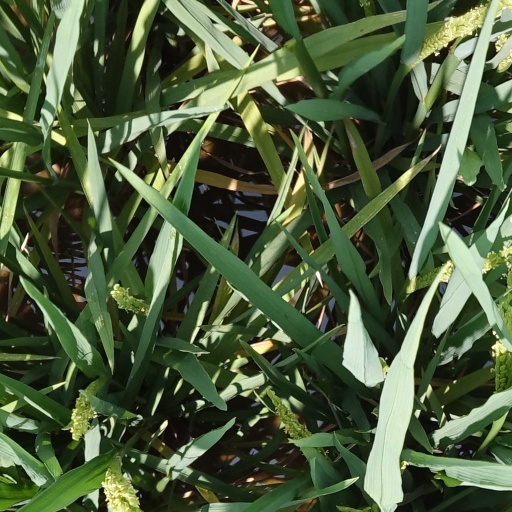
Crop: rice